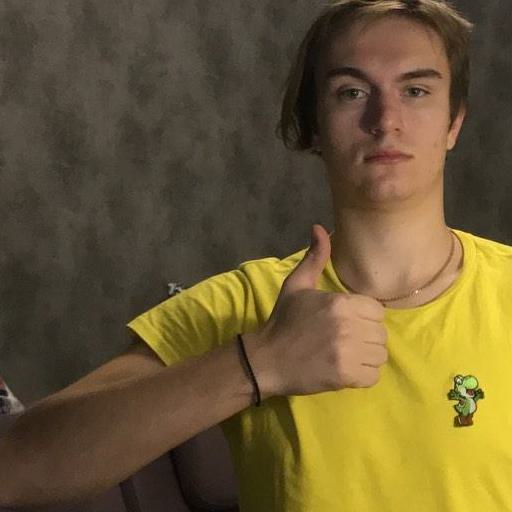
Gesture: like